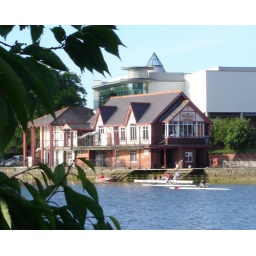
Coleraine boat house and the Water Margin Chinese restaurant above